Vacharaphol MRT station

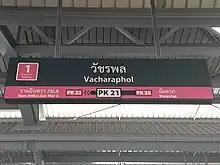
Signage

Vacharaphol station is a Bangkok MRT station on the Pink Line. The station is located on Ram Inthra Road, near the interesection of Ram Inthra Road with Chalong Rat Expressway in Bang Khen district, Bangkok. The station has four exits. It opened on 21 November 2023 as part of trial operations on the entire Pink Line. It is planned to be an interchange station with the MRT Grey Line in the future.